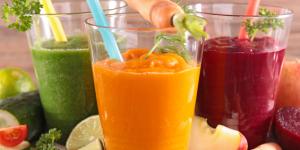
jugos de verduras para bajar de peso